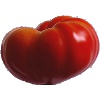
Label: Tomato 3